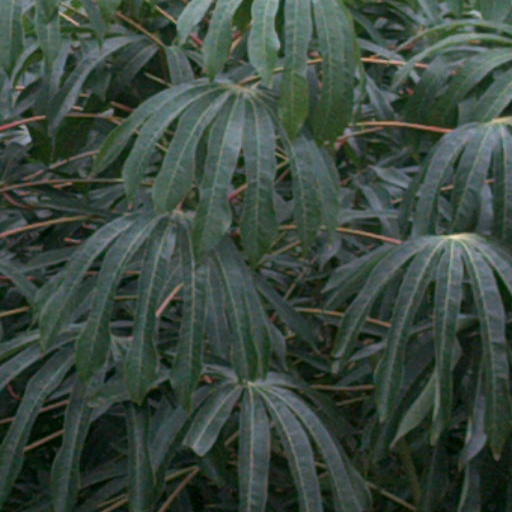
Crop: cassava